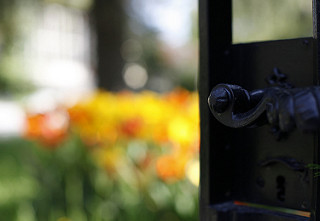
Flower: tulip